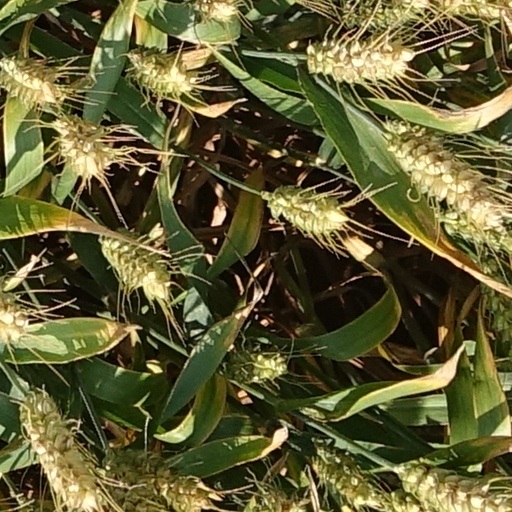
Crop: wheat